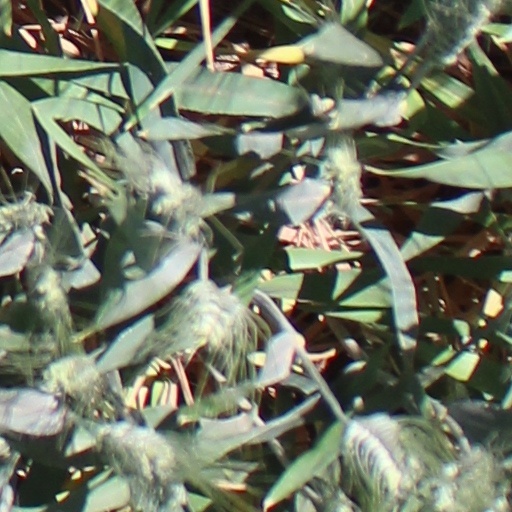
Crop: wheat